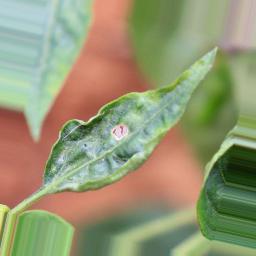
Label: mites_and_trips